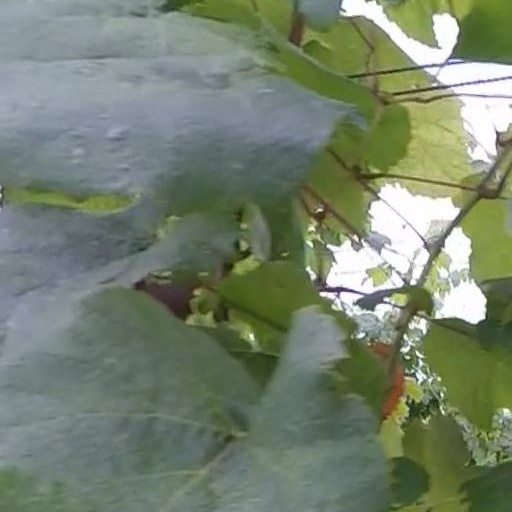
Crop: grape